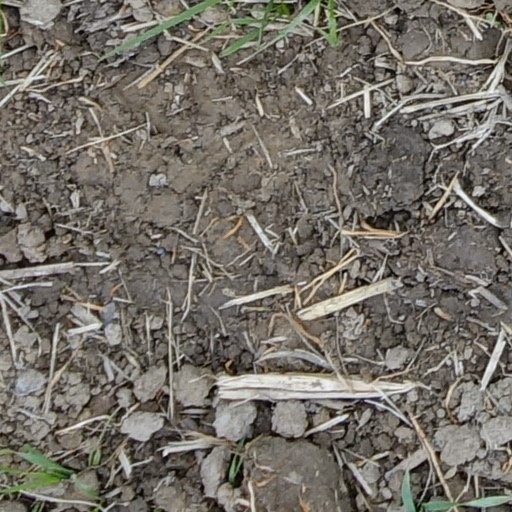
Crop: wheat